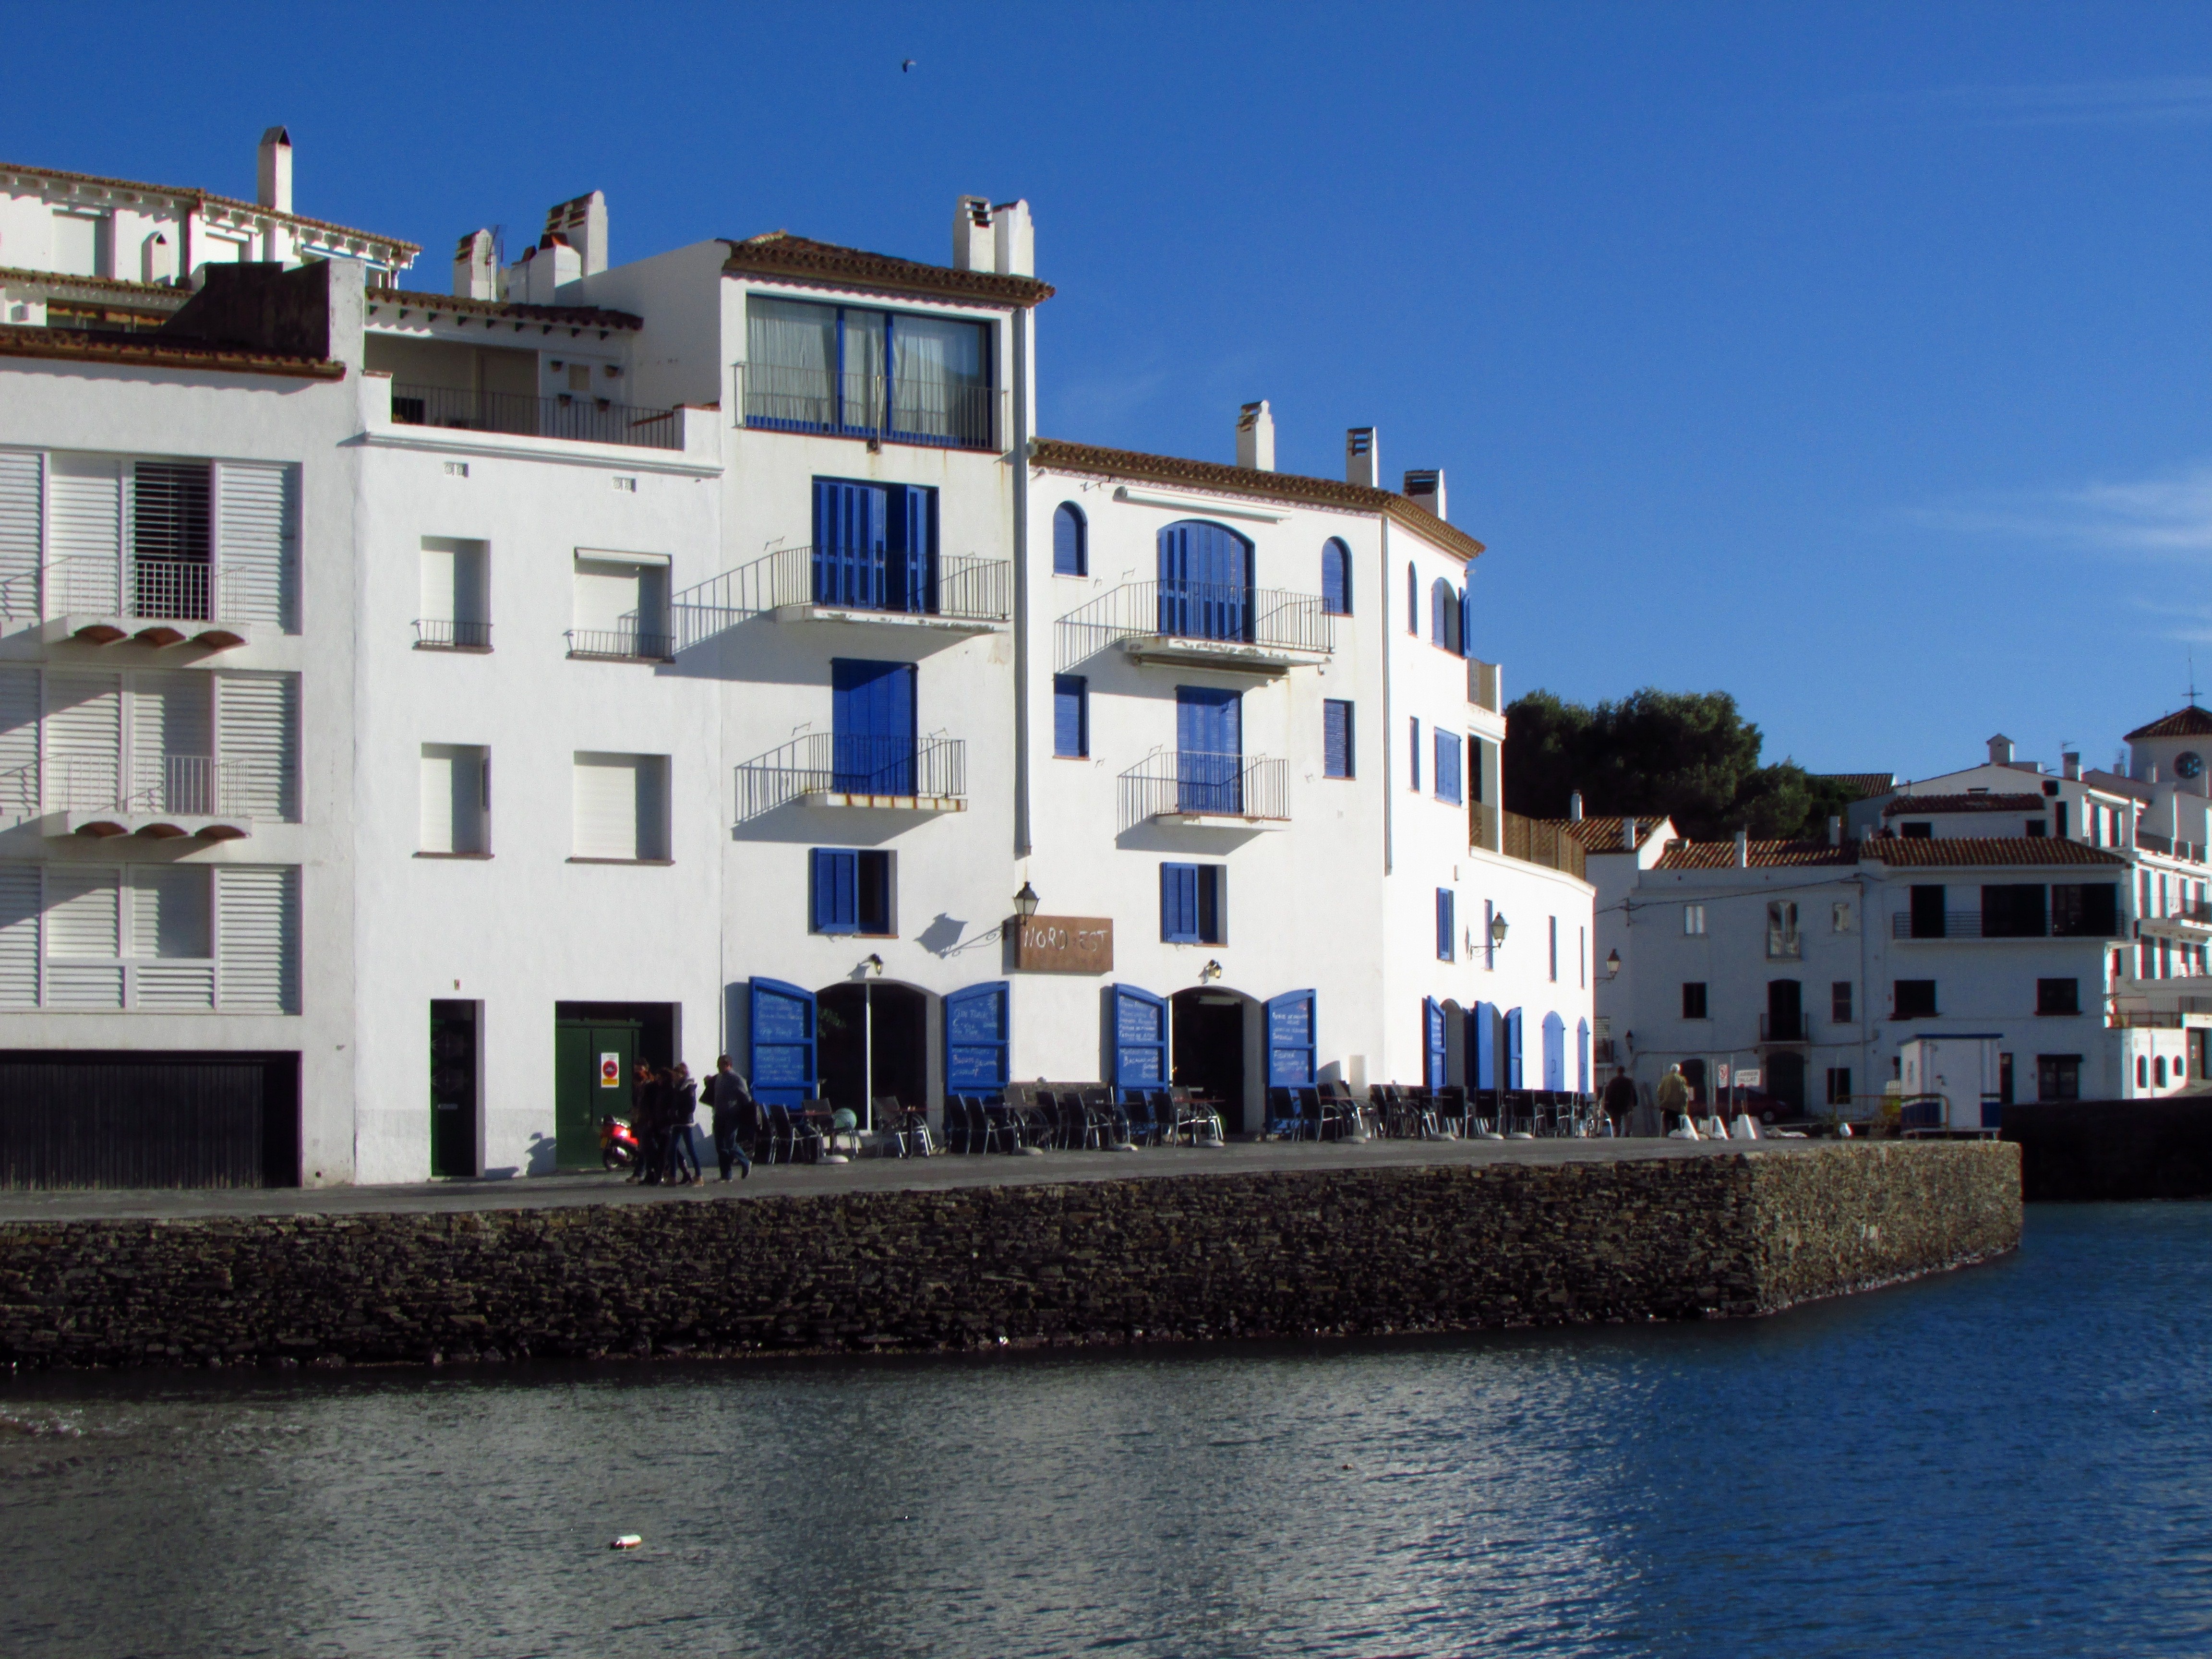
sea, dock, architecture, house, town, vehicle, facade, property, blue, marina, apartment, waterway, tower block, catalonia, estate, cadaques, costa brava, residential area